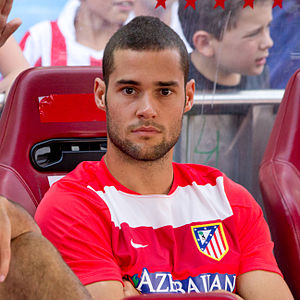
Mario Suárez Mata
Mario Suárez Mata er en spansk fodboldspiller. Han spiller for Guizhou Zhicheng i Kina, som midtbanespiller. Tidligere har han repræsenteret blandt andet Atlético Madrid, Fiorentina og Watford.